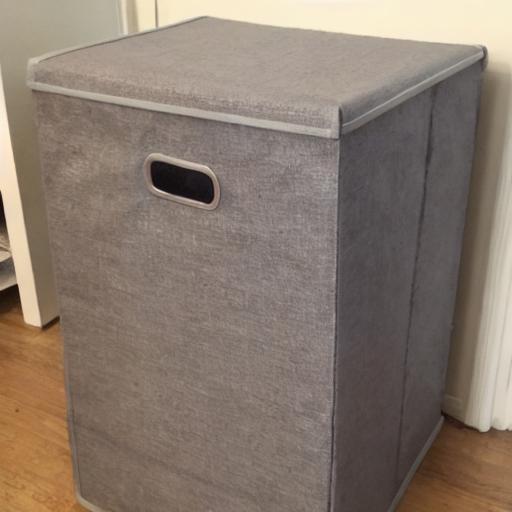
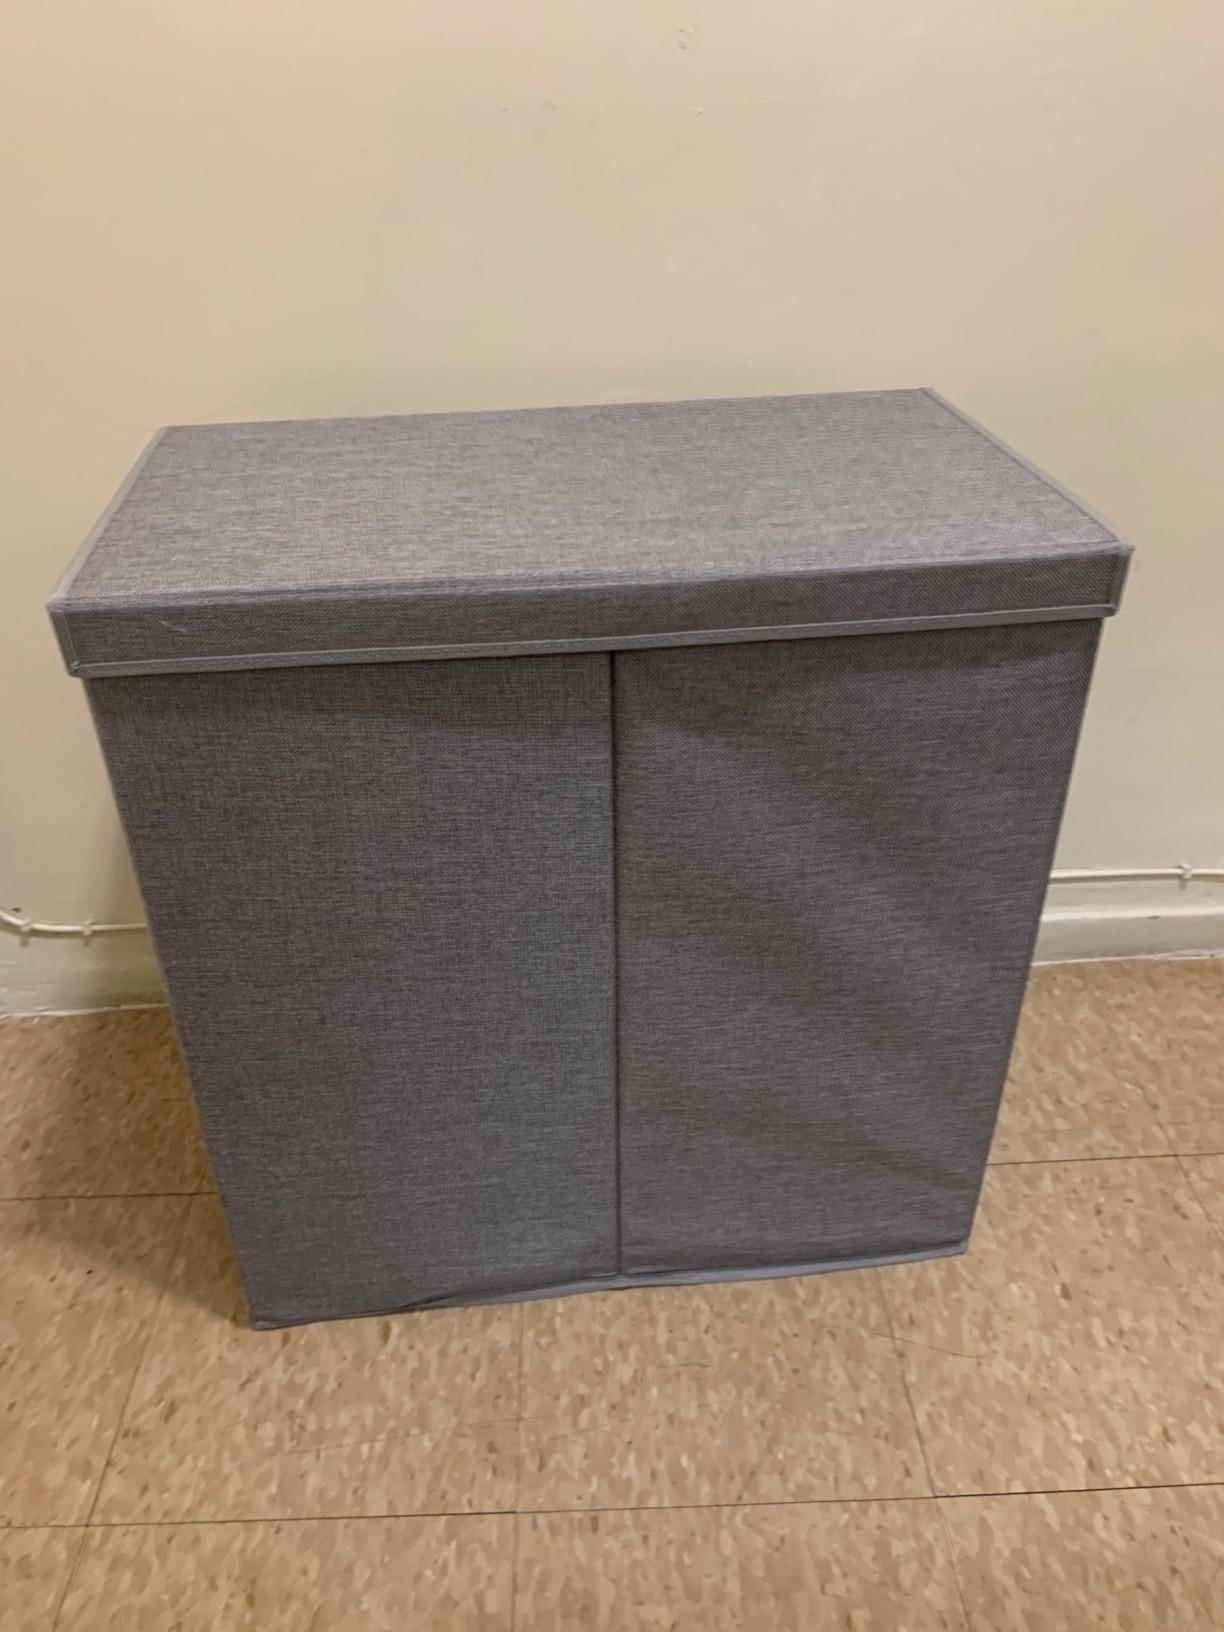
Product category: items_hamper
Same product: no